Elizabeth Paton

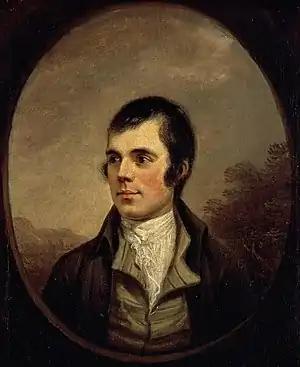
Full view of the Naysmith portrait of 1787, Scottish National Portrait Gallery

She is said to have had a plain face but a good figure. She eventually married John Andrew, a ploughman and widower, on 9 February 1788 in Tarbolton, Ayrshire, Scotland. They had four children; she is said to have been a model housewife. She is presumed to have died before 1799, when John remarried one Jean Lees.